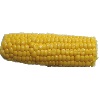
Label: Corn 1